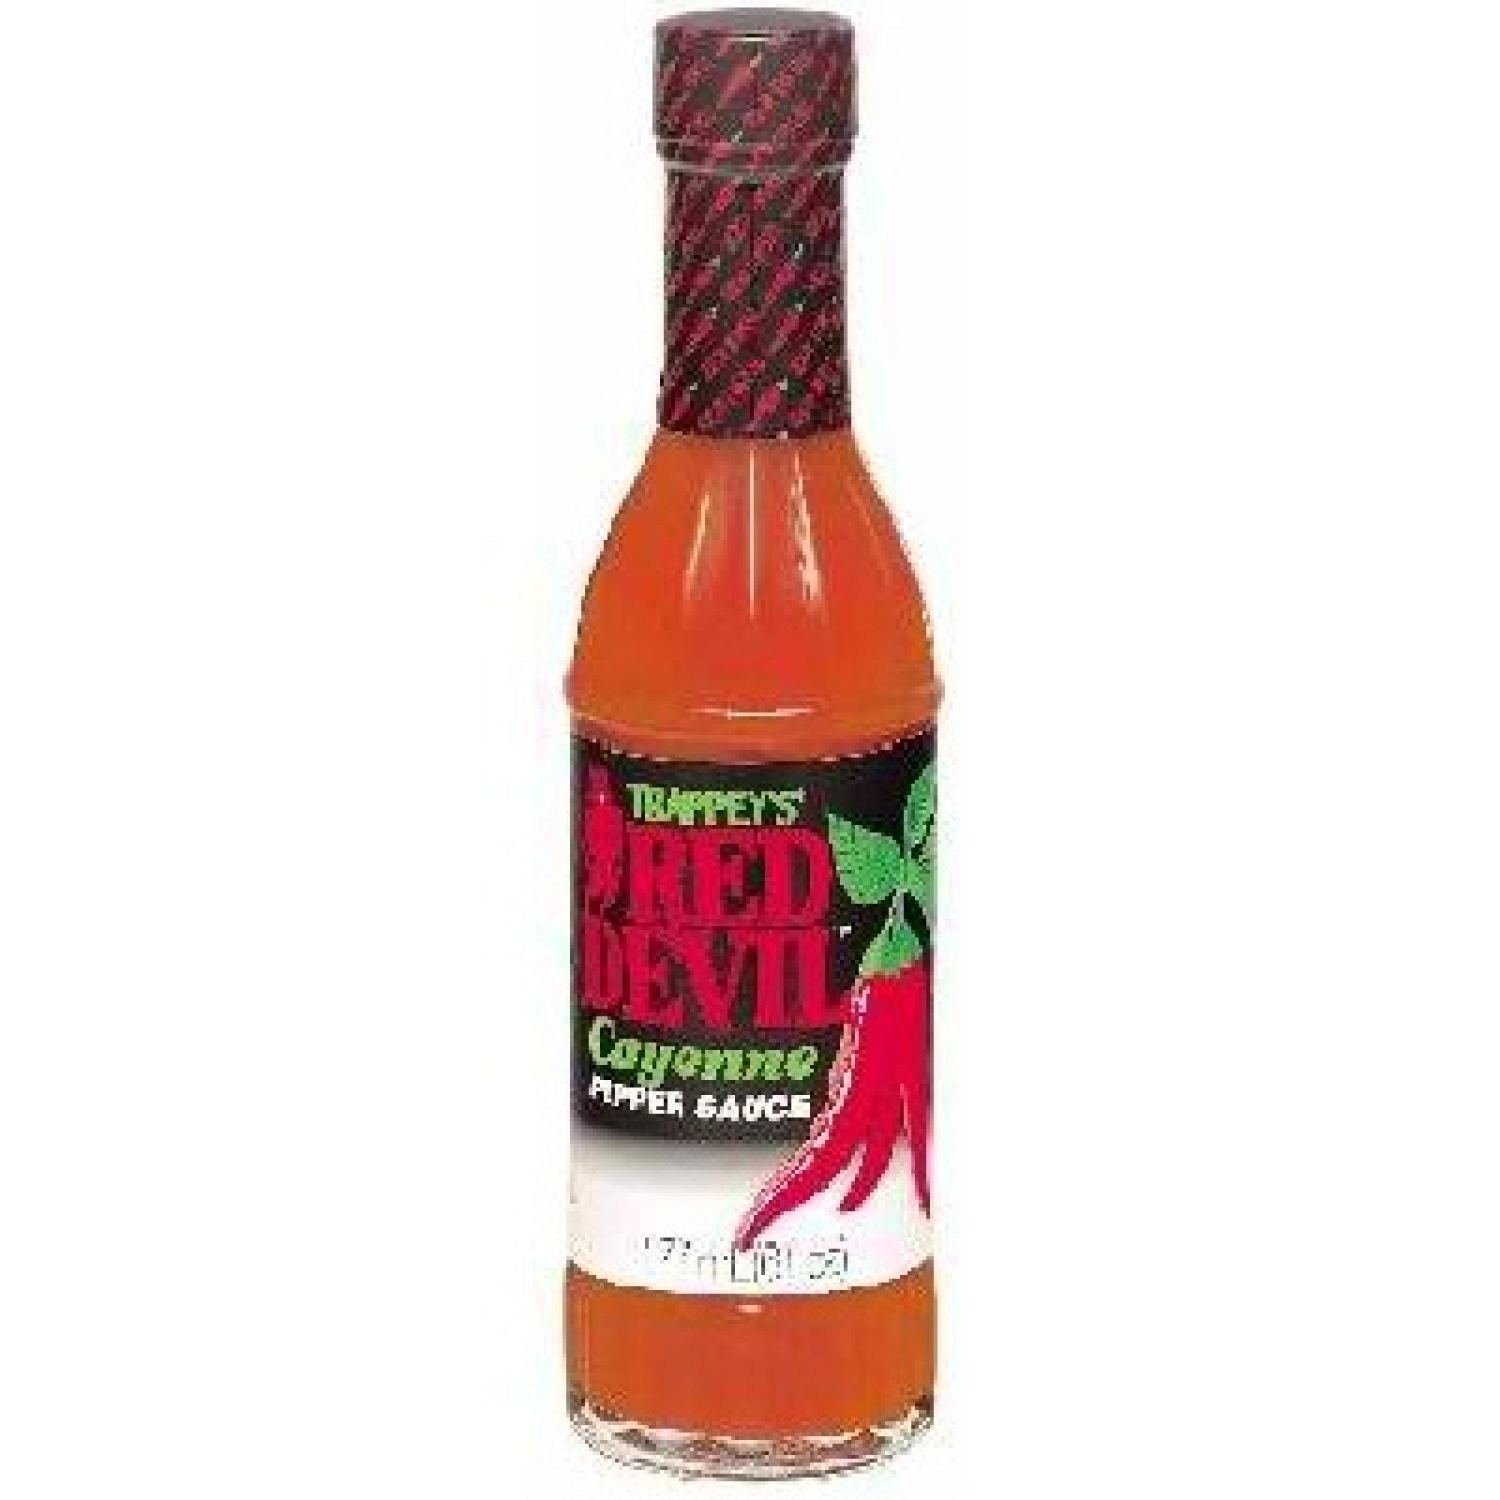
Item Name: Trappey Red Devil Hot Sauce 6OZ
Bullet Point: Trappey Red Devil Hot Sauce
Product Description: Made with Cayenne Peppers. The perfect, moderately hot flavor when you want to add a little spice to enhance, not overwhelm, your recipes.
Value: 6.0
Unit: Ounce

Price: 5.33